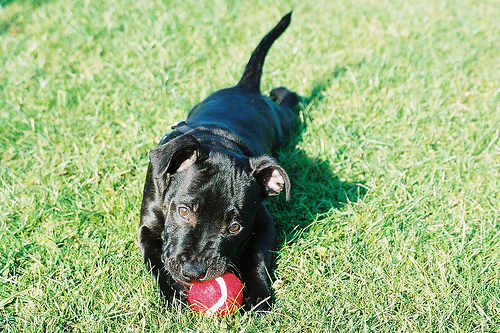
Animal: dog
Breed: staffordshire_bull_terrier